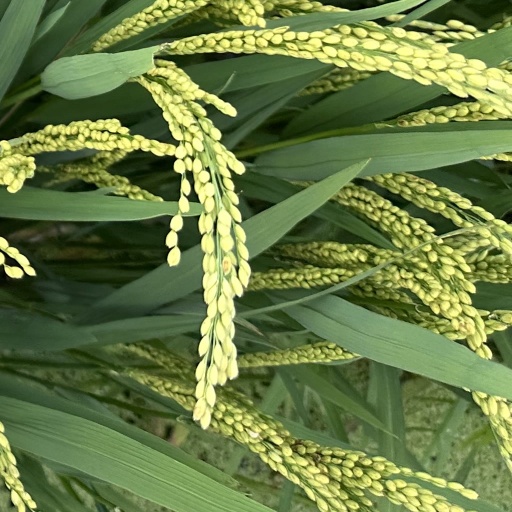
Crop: rice